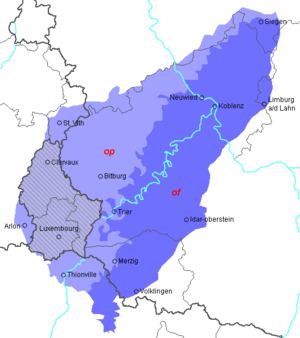
Letzeburgsk
Kort over udbredeslen af letzeburgsk (lys lilla) og af Moselfrankisk (mørk lilla
Letzeburgsk er et højtysk sprog, som primært tales af 400.000 mennesker i Storhertugdømmet Luxembourg, hvor sproget har officiel status, sammen med tysk og fransk.